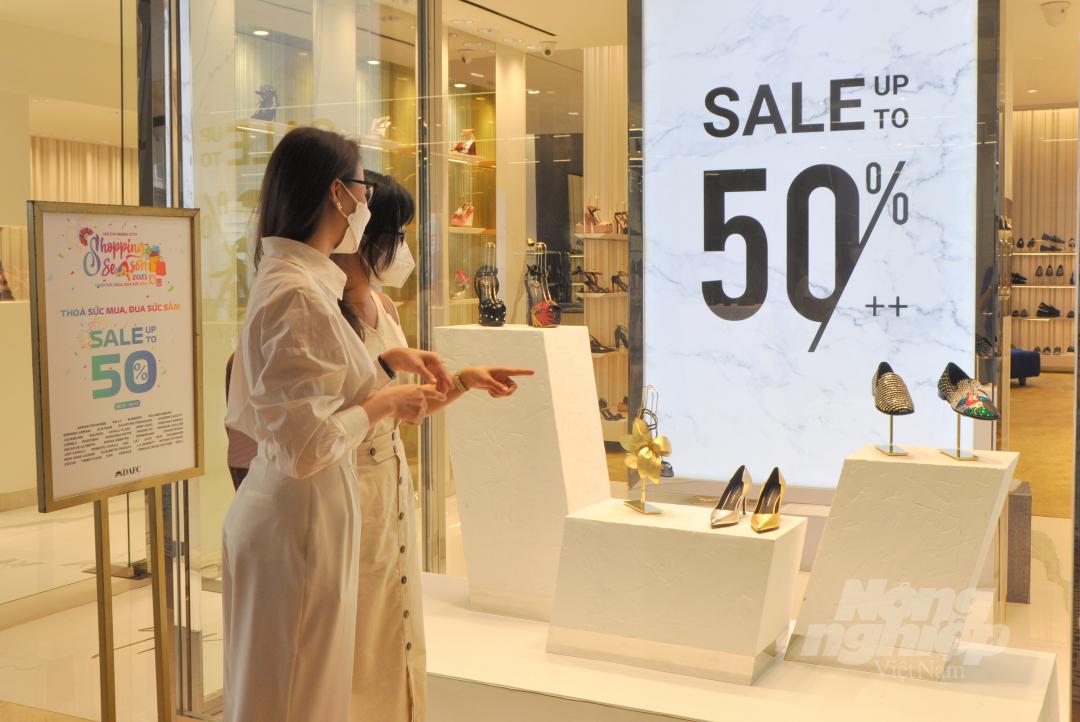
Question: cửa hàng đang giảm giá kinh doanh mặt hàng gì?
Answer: cửa hàng kinh doanh các loại giày nữ